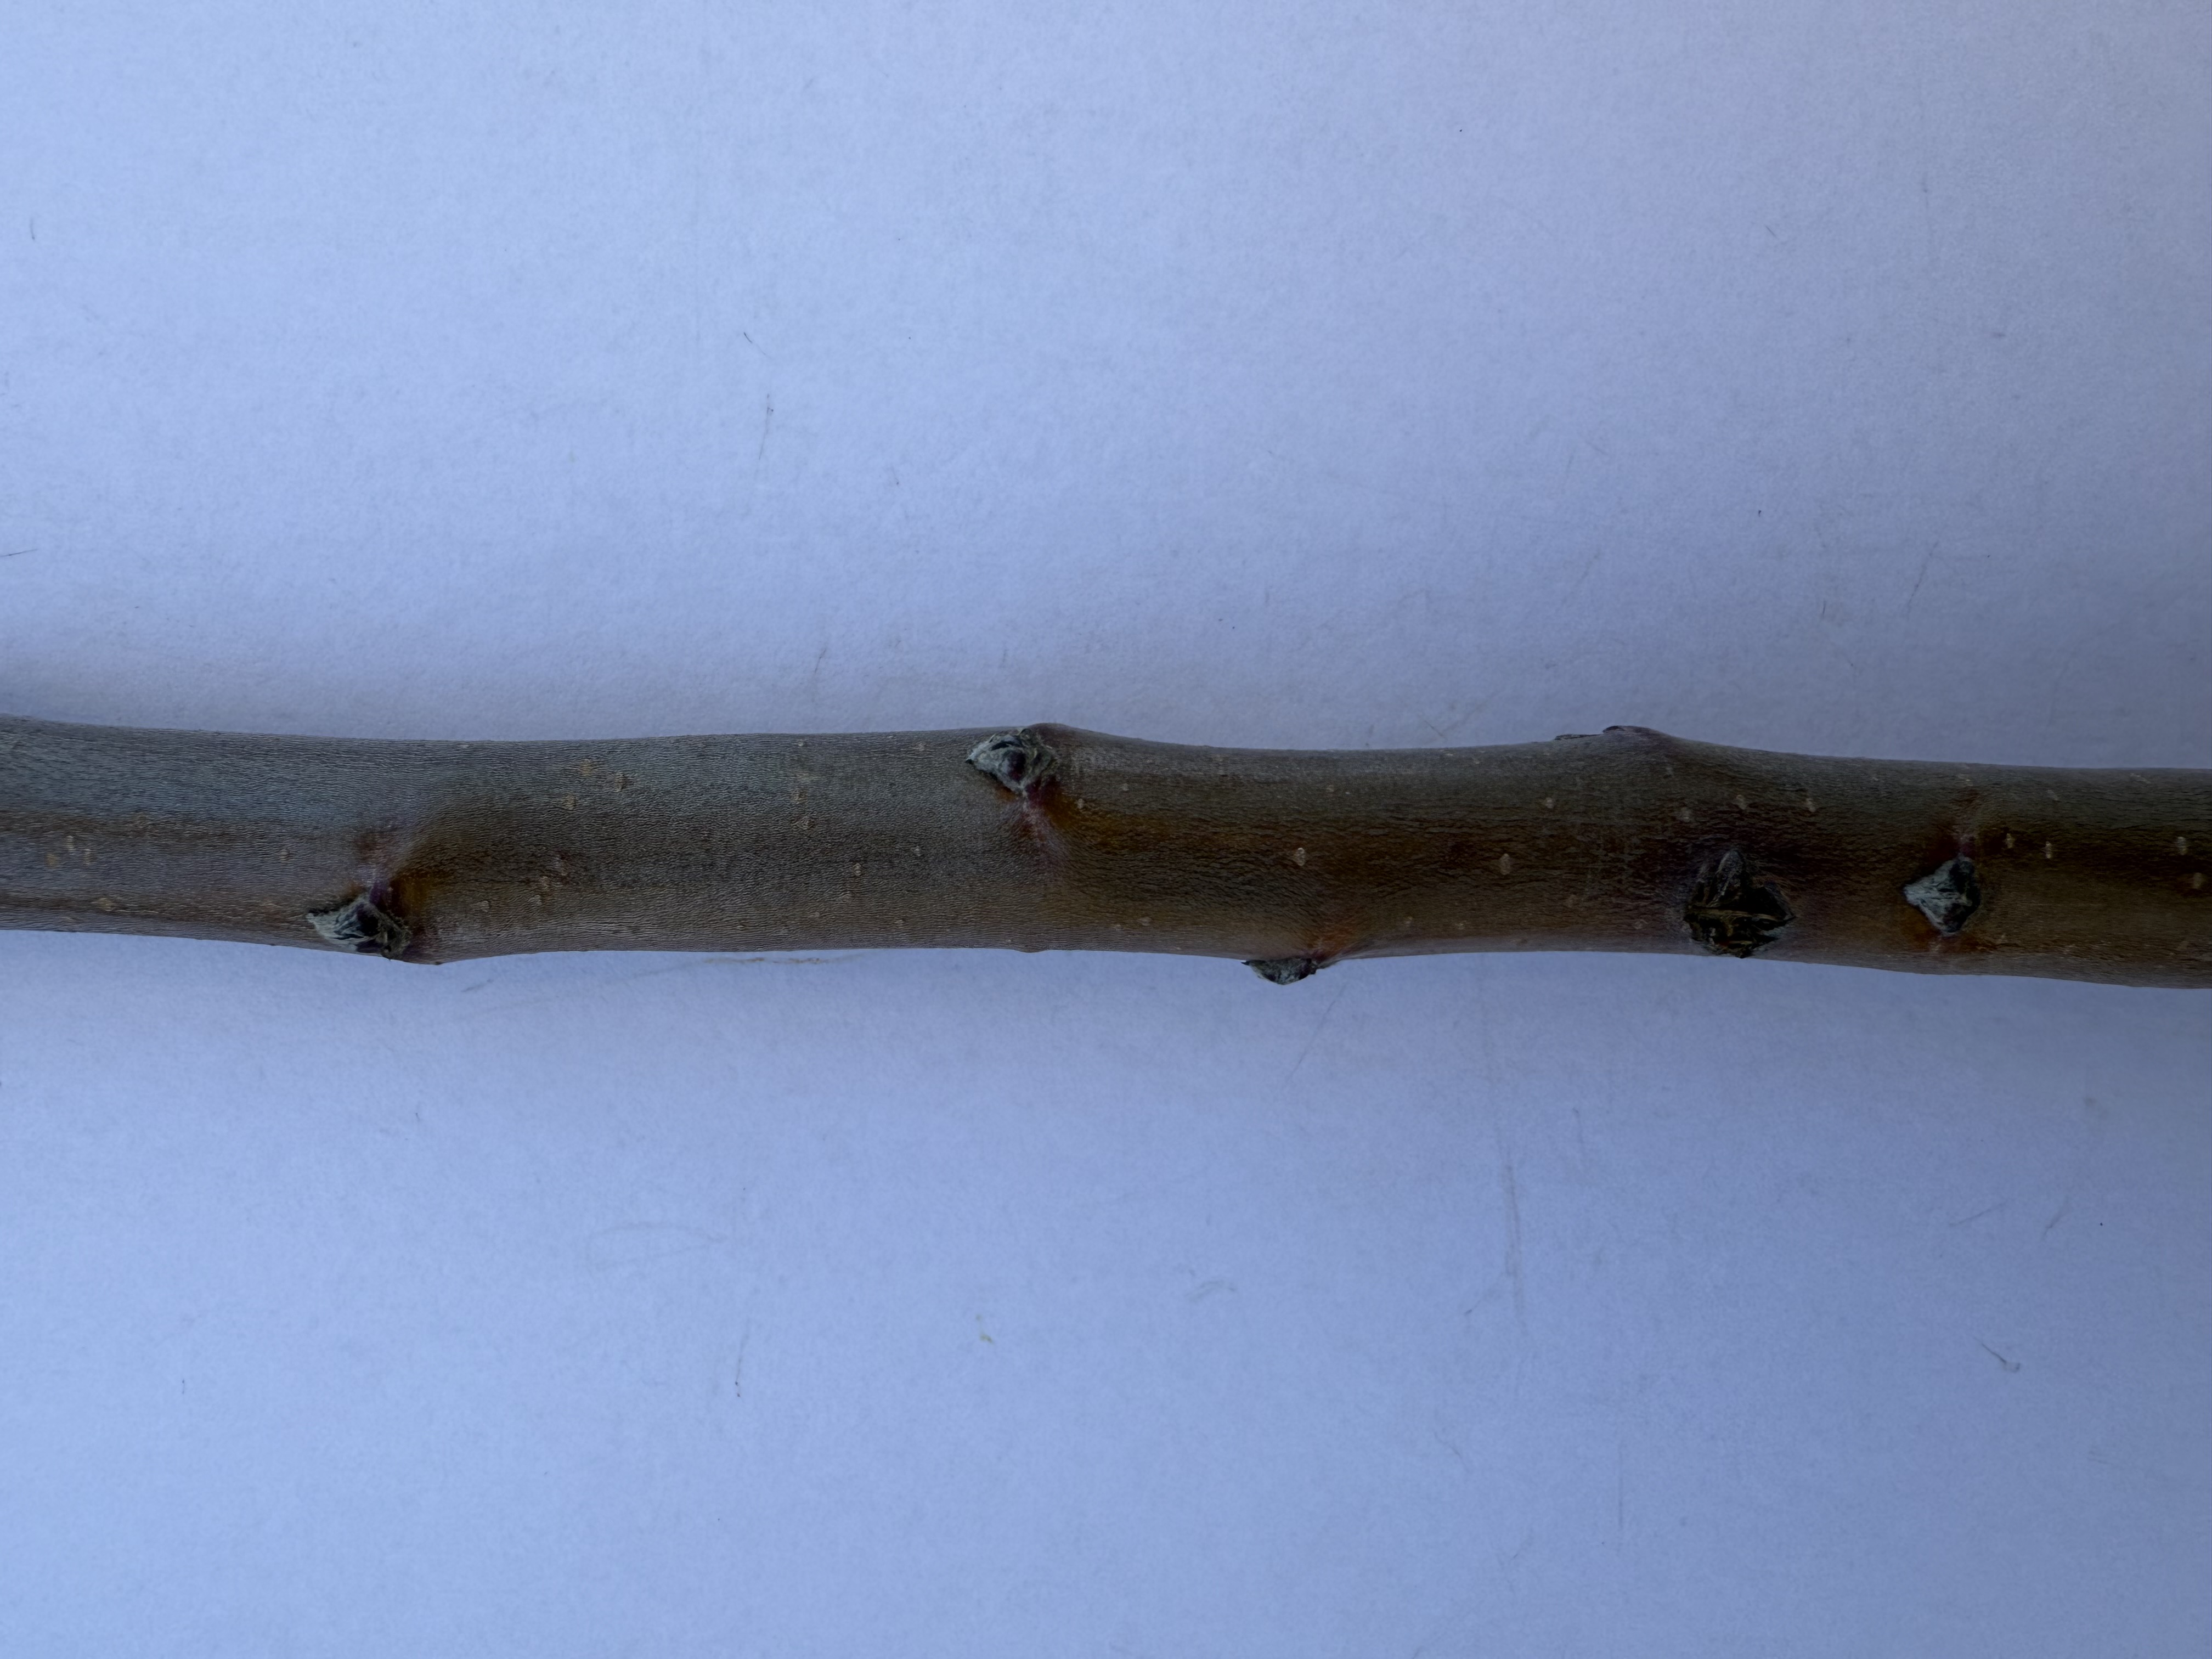
Variety: Amasya Apple